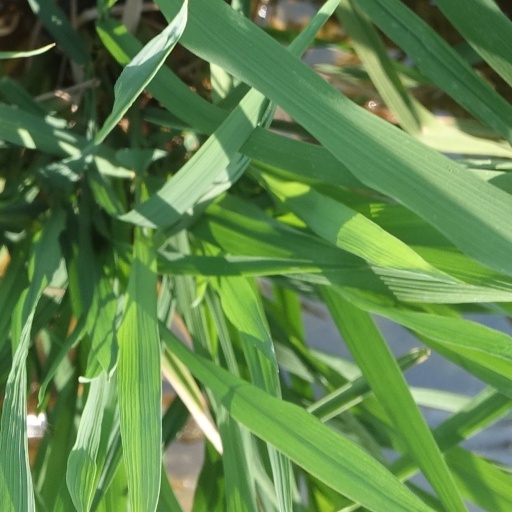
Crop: rice